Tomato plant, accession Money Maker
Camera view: bottom (45 deg); turntable rotation: 180 degrees
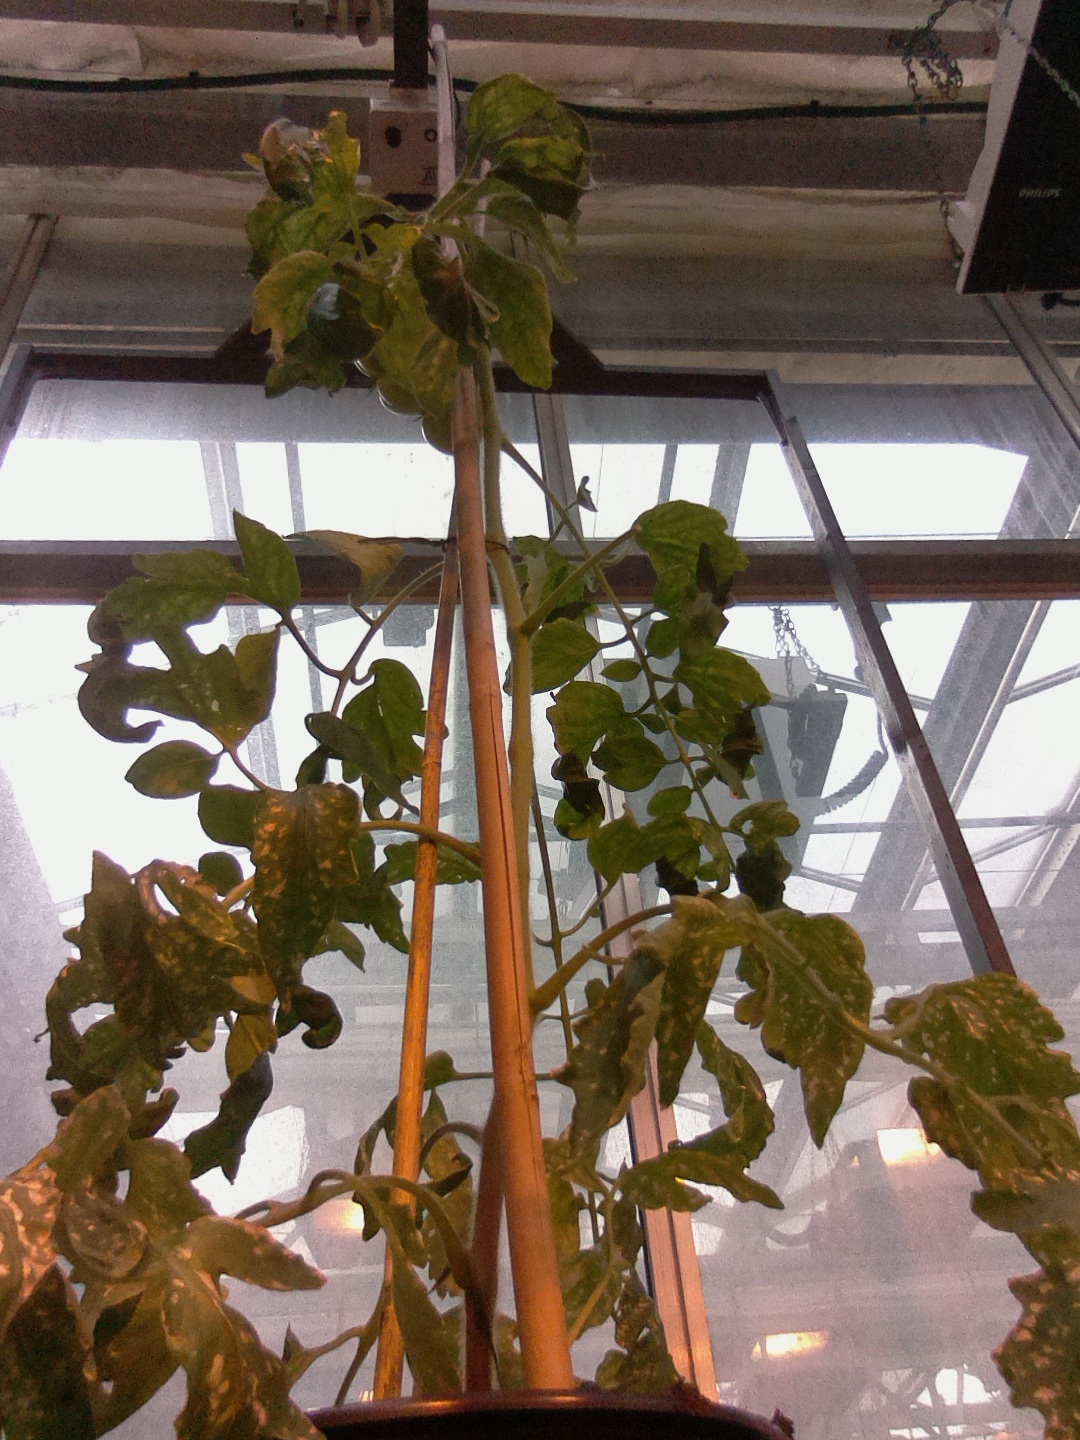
BBCH growth stage 76: 60%-70% of final fruit size